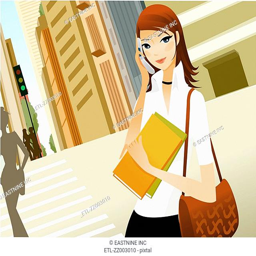
portrait of a woman using a mobile phone